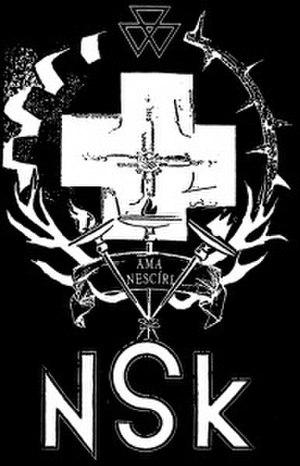
La liste de micronations ci-dessous indique des micronations notables, existantes ou ayant existé. Une micronation est une entité créée par un petit nombre de personnes, qui prétend au statut de nation indépendante ou qui en présente des caractéristiques, mais n'est pas formellement reconnue comme telle par des nations officielles ou par des organismes transnationaux. En 2014, on estime à près de 400 le nombre de celles-ci.
Cet article présente les drapeaux des micronations de la liste de micronations.
Le Neue Slowenische Kunst, souvent raccourci en NSK, est un collectif d'art politique slovène. Apparu en 1984, il est connu pour son esthétique inspirée des régimes totalitaires et des mouvements nationalistes.